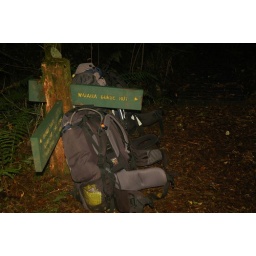
This sign saved our lifes after 1 hour walking in the dark!!!!